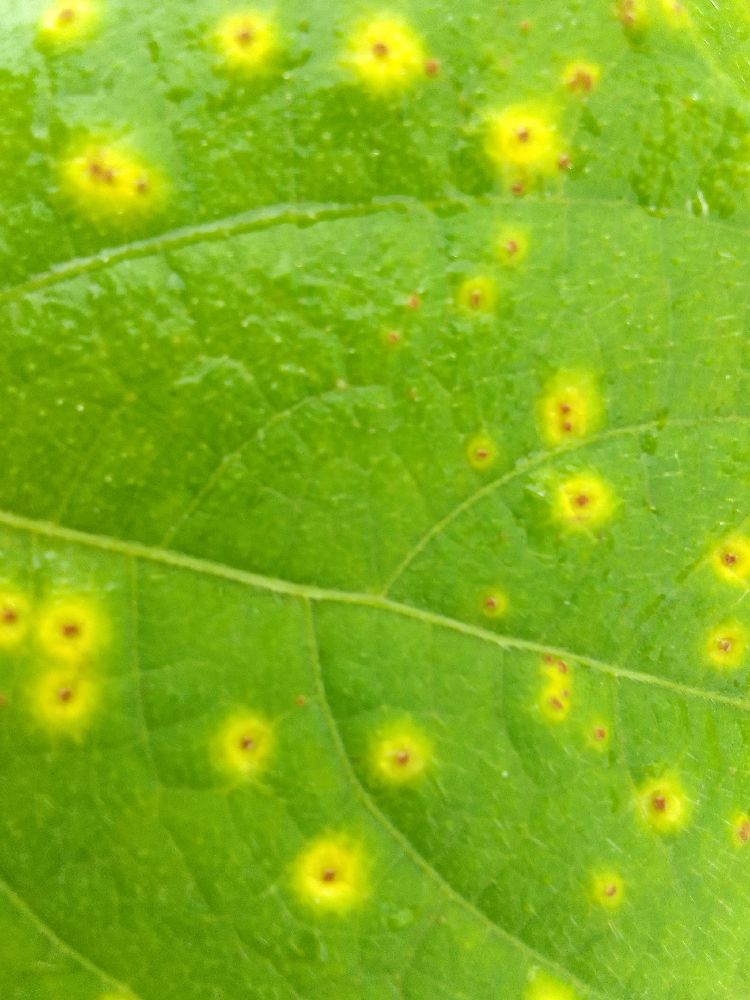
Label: rust